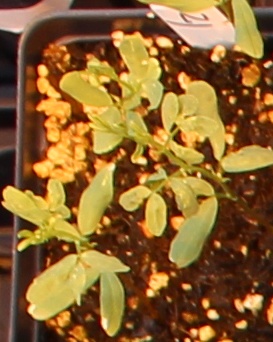
Label: Lentil